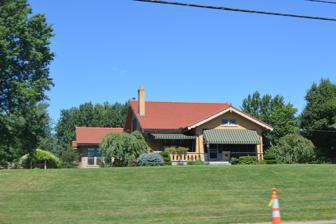
Building: Clinton Blankenbeker House
Country: United States of America
Year built: 1927
Historic house in Kentucky, United States United States historic place Clinton Blankenbeker House U.S. National Register of Historic Places Show map of Kentucky Show map of the United States Location 7414 US 42, Florence, Kentucky Coordinates 38°59′47″N 84°37′52″W / 38.99639°N 84.63111°W / 38.99639; -84.63111 ( Clinton Blankenbeker House ) Area 1.4 acres (0.57 ha) Built 1927 Built by Lloyd Aylor Architectural style Bungalow / American craftsman MPS Boone County MRA NRHP reference No. 88003302 Added to NRHP February 6, 1989 The Clinton Blankenbeker House , at 7414 US 42 in Florence, Kentucky , is a historic house built in 1927.  It was listed on the National Register of Historic Places in 1989.  The listing also included two other contributing buildings and a contributing structure . It is a one-and-a-half-story common bond brick house.  It was deemed "a good example of the Craftsman/Bungalow style, significant to Boone County in the period 1905-1930. The garage, chicken coop, and well head are important outbuildings and related resources which define the architecture space and function of houses during the period of significance." References